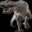
Label: dinosaur